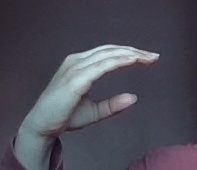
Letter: jeem